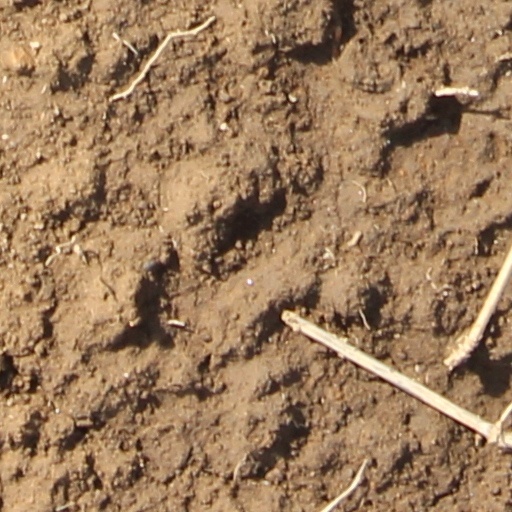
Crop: wheat